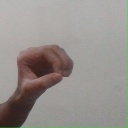
अक्षर: औ